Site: brandenburg
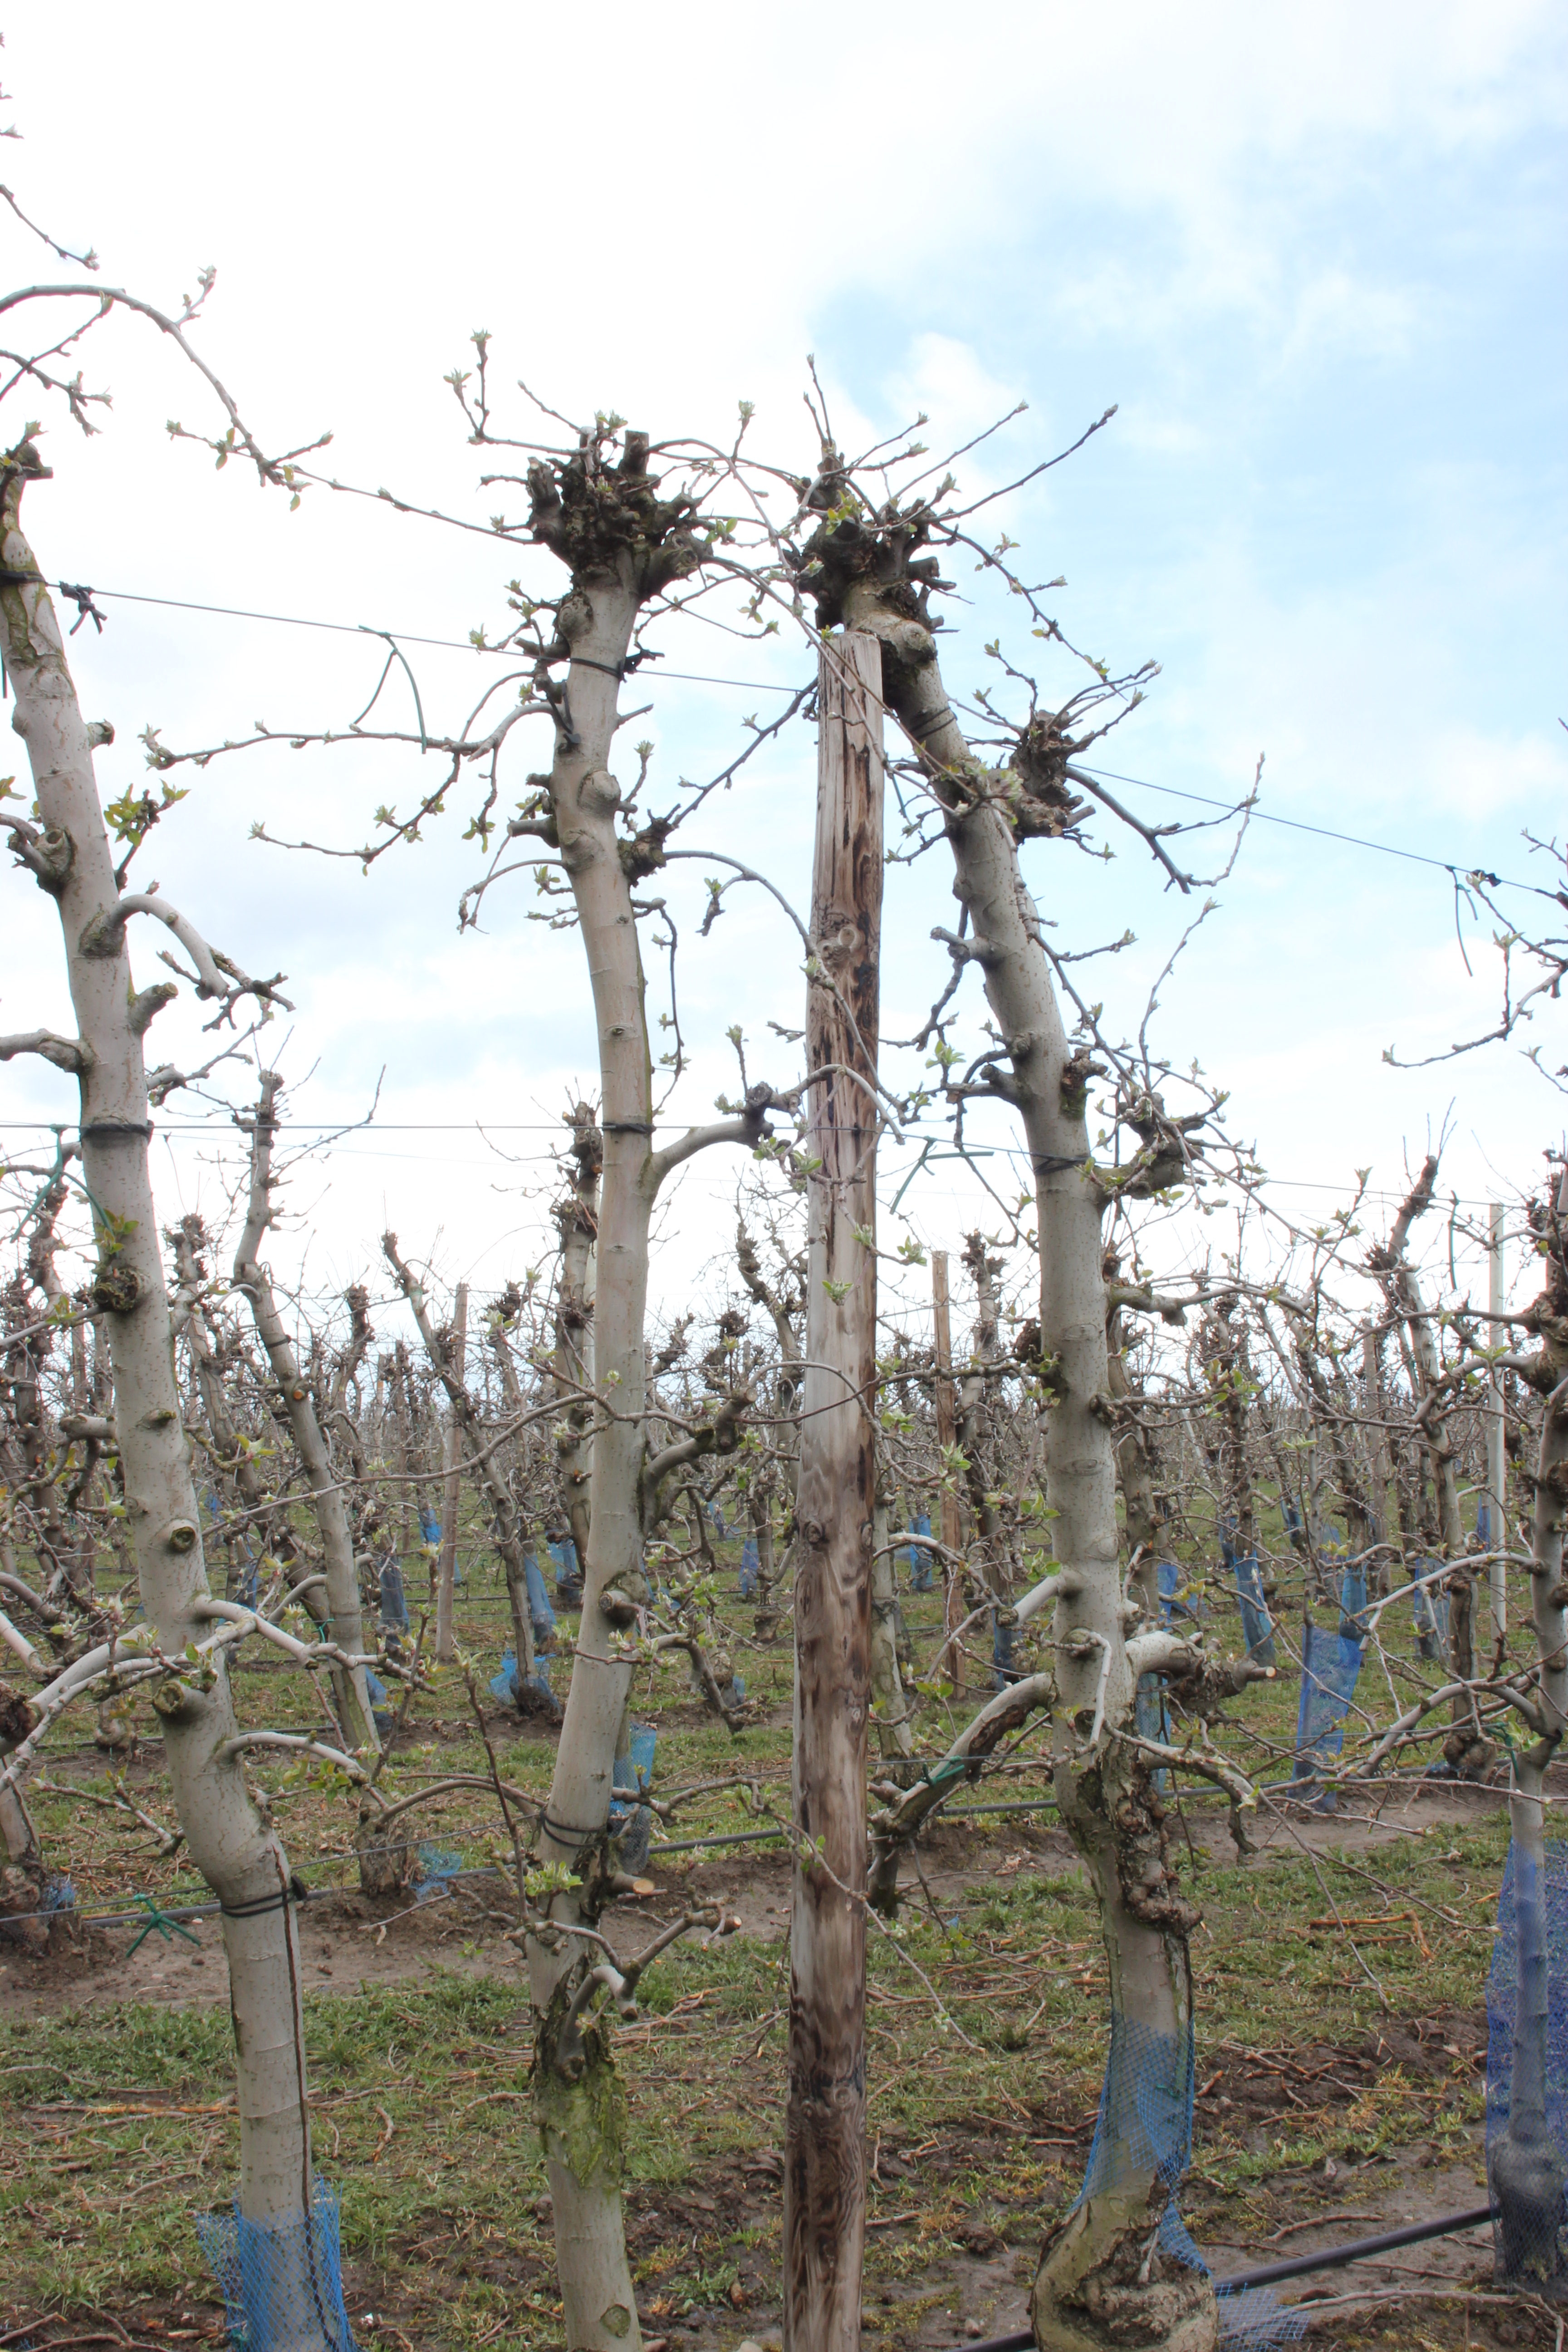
Growth stage (BBCH 55): Inflorescence emergence